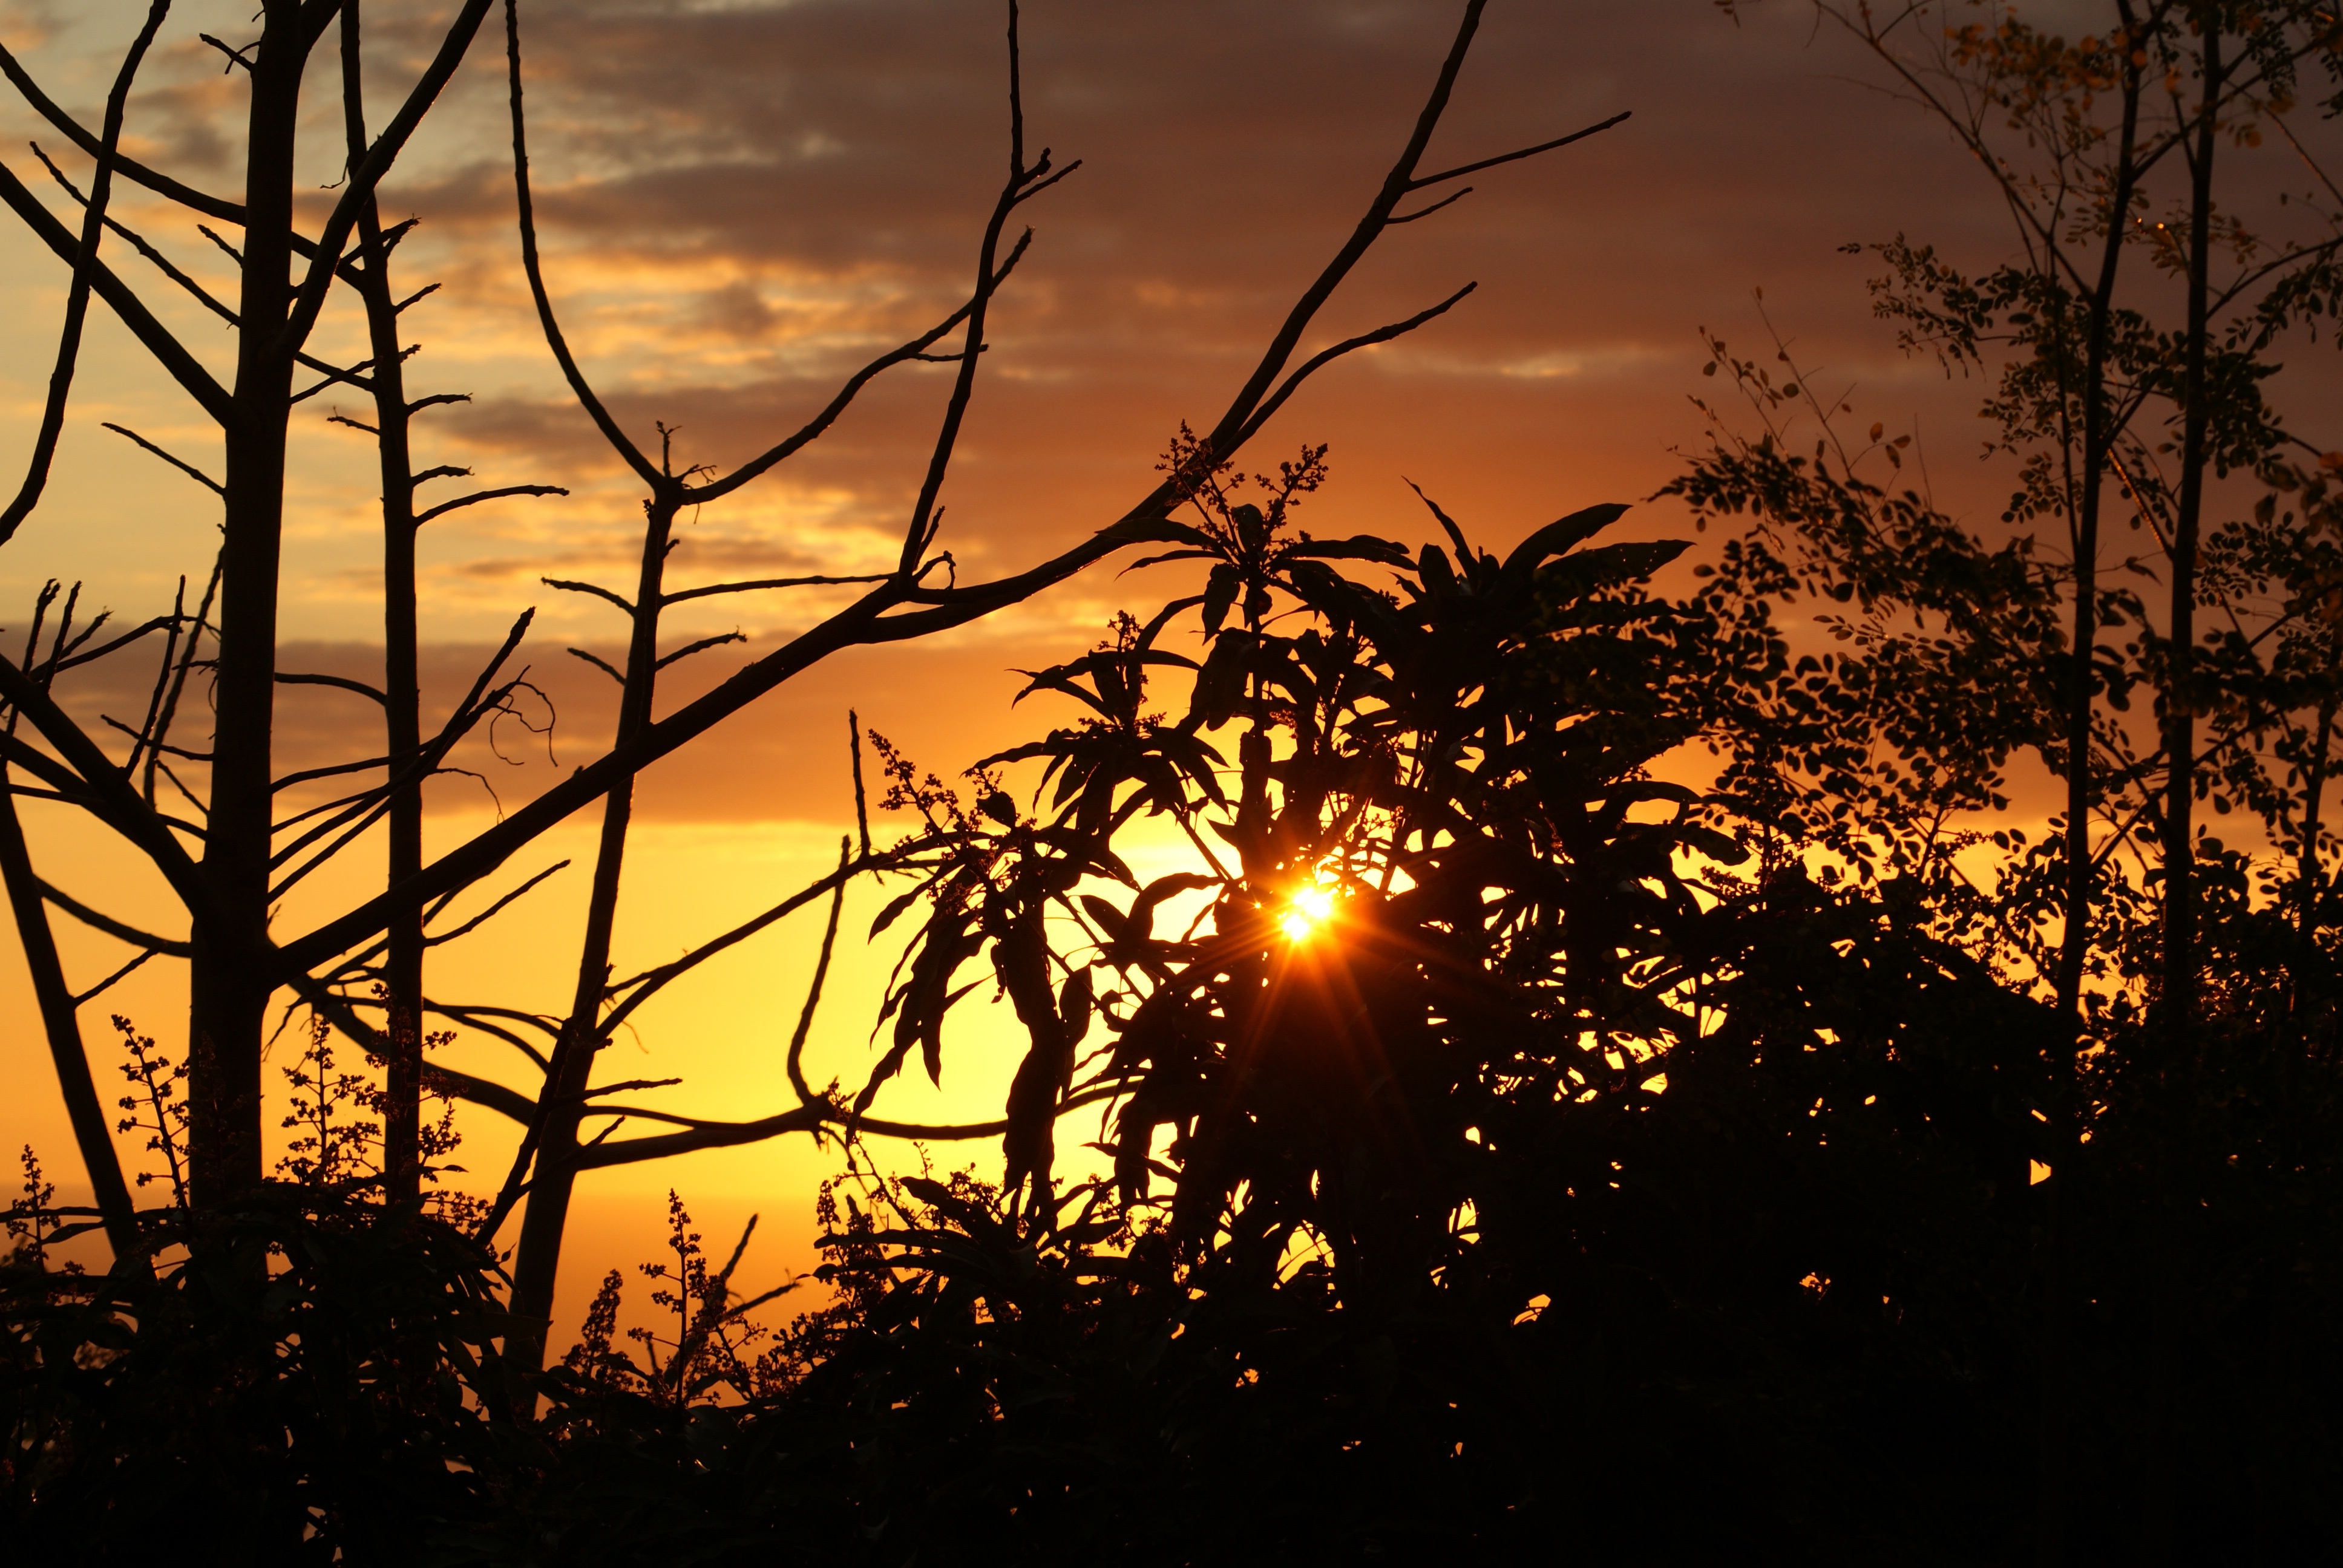
sea, tree, nature, ocean, branch, silhouette, light, sky, sun, sunrise, sunset, sunlight, morning, flower, dawn, summer, dusk, evening, orange, holiday, yellow, leaves, side, afterglow, reunion island, inflamed